Karakattakkaran

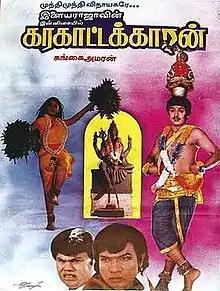
Poster

Karakattakkaran is a 1989 Indian Tamil-language romantic comedy dance film written and directed by Gangai Amaran. The film stars Ramarajan and debutant Kanaka, while Santhana Bharathi, Chandrasekhar, Goundamani, Senthil, Shanmugasundaram, Raja Bahadur, Gandhimathi and Kovai Sarala play supporting roles. It revolves around two karakattam dancers who fall in love with each other, but circumstances prevent them from confessing their love for one another. How they overcome these forms the rest of the story.